Dean (South Korean singer)

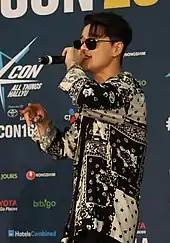
Dean at KCON LA 2016

Also, in 2016, Dean wrote and produced for other artists and music programs, such as two tracks for Lee Hi's album Seoulite; he also created songs for Block B, Boys Republic and BASTARZ, a Block B sub-unit consisting of three members. He also appeared on the JTBC show "Two Yoo Project Sugar Man" as a producer, arranging a well-received version of the Mose song, "It's Love," for a performance by iKON, and "Je T'aime" performed by Winner. He prepared two tracks for a September 2 appearance as producer on the "Unpretty Rapstar 3" show where contestants would use the tracks in the rap competition.